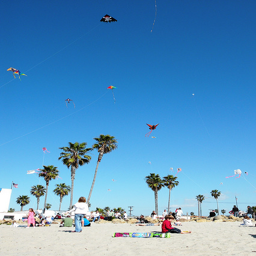
People gather together on the beach to fly kites.
A large group of people in a sandy area with palm trees
People on the palm tree lined beach, flying kites.
The beach was filled with visitors flying kites.
Kites flying in a clear blue sky at a beach